Bridgeport Paiute Indian Colony of California

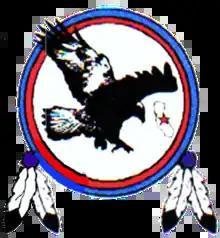
Official symbol of the colony

The Bridgeport Indian Colony of California ("lit. those who eat suckers"), formerly known as the "Bridgeport Paiute Indian Colony of California", is a federally recognized tribe of Northern Paiute Indians in Mono County, California, United States.